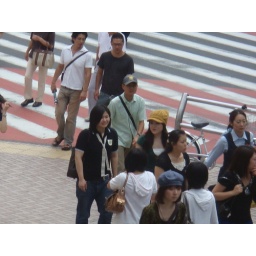
Candid street shot taken from the second floor in Shibuya, Tokyo-Itchome